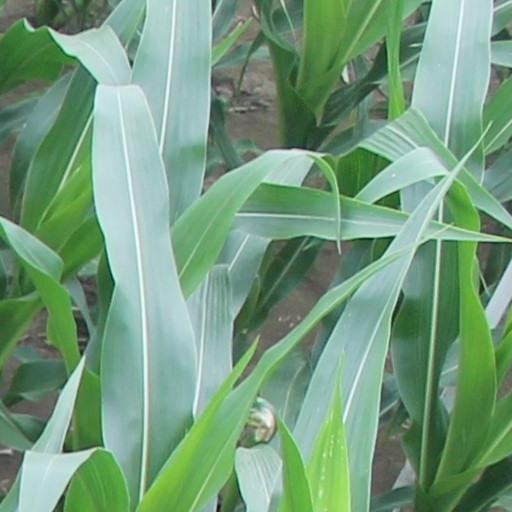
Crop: maize; corn